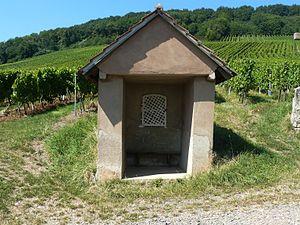
Oratoire de Saint-Ubain
Reichsfeld est une commune française située dans le département du Bas-Rhin, en région Grand Est.